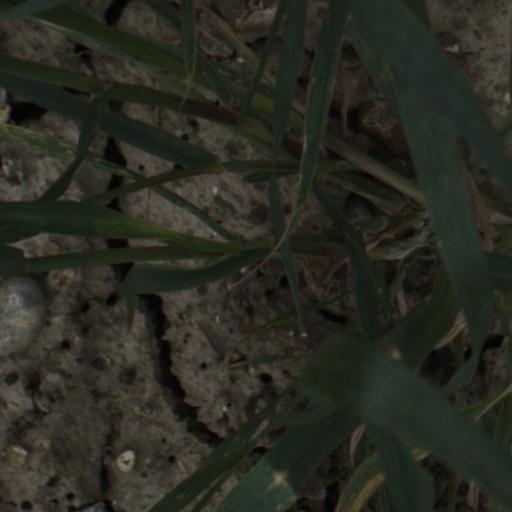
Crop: wheat